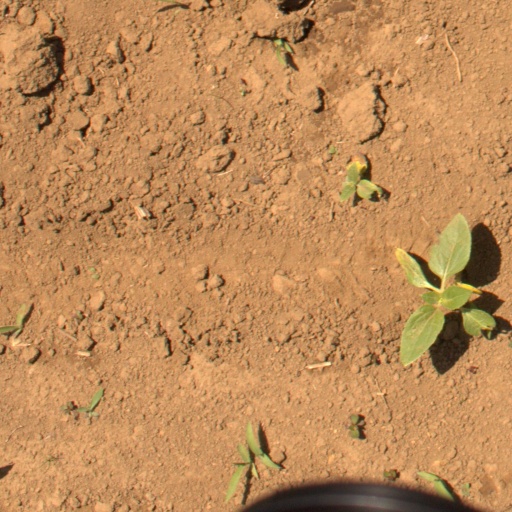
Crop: Jerusalem artichoke